Skin Yard

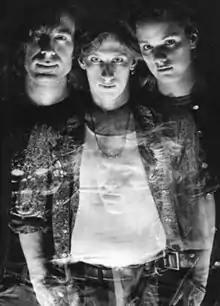
Publicity photo 1988

Skin Yard was an American grunge band from Seattle, Washington, that was active from 1985 to 1992. The group never gained a mainstream audience but were an influence on several of their grunge contemporaries, including Soundgarden, Screaming Trees, and Green River.